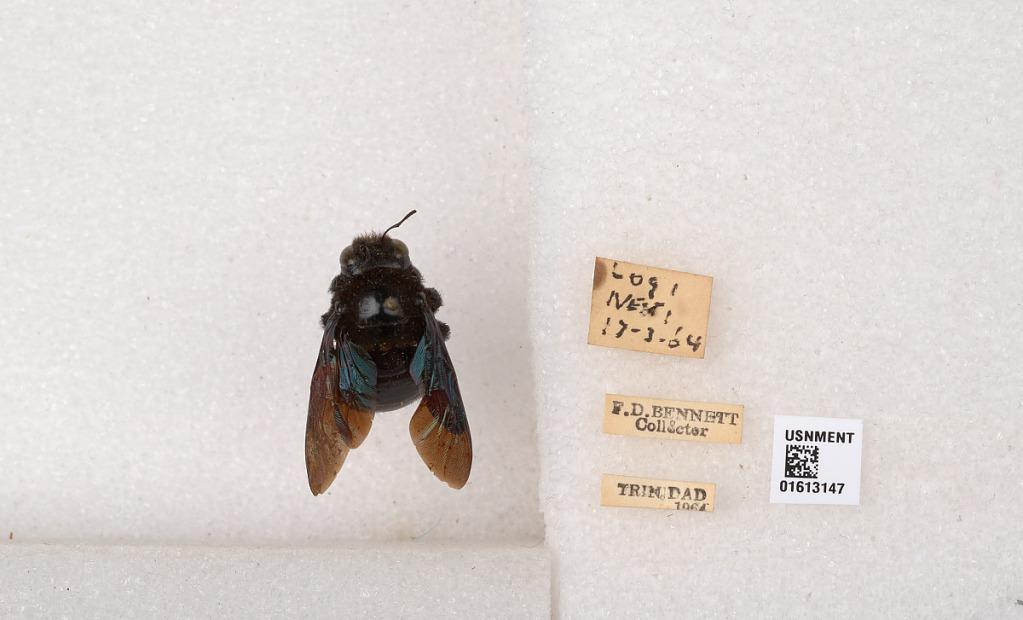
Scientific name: Xylocopa (Neoxylocopa) transitoria Pérez
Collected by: F. Bennett
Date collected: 1964-3-17
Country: Trinidad and Tobago
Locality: Trinidad